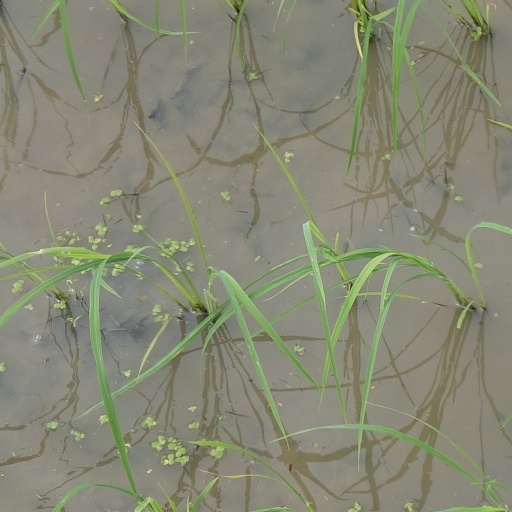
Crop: rice